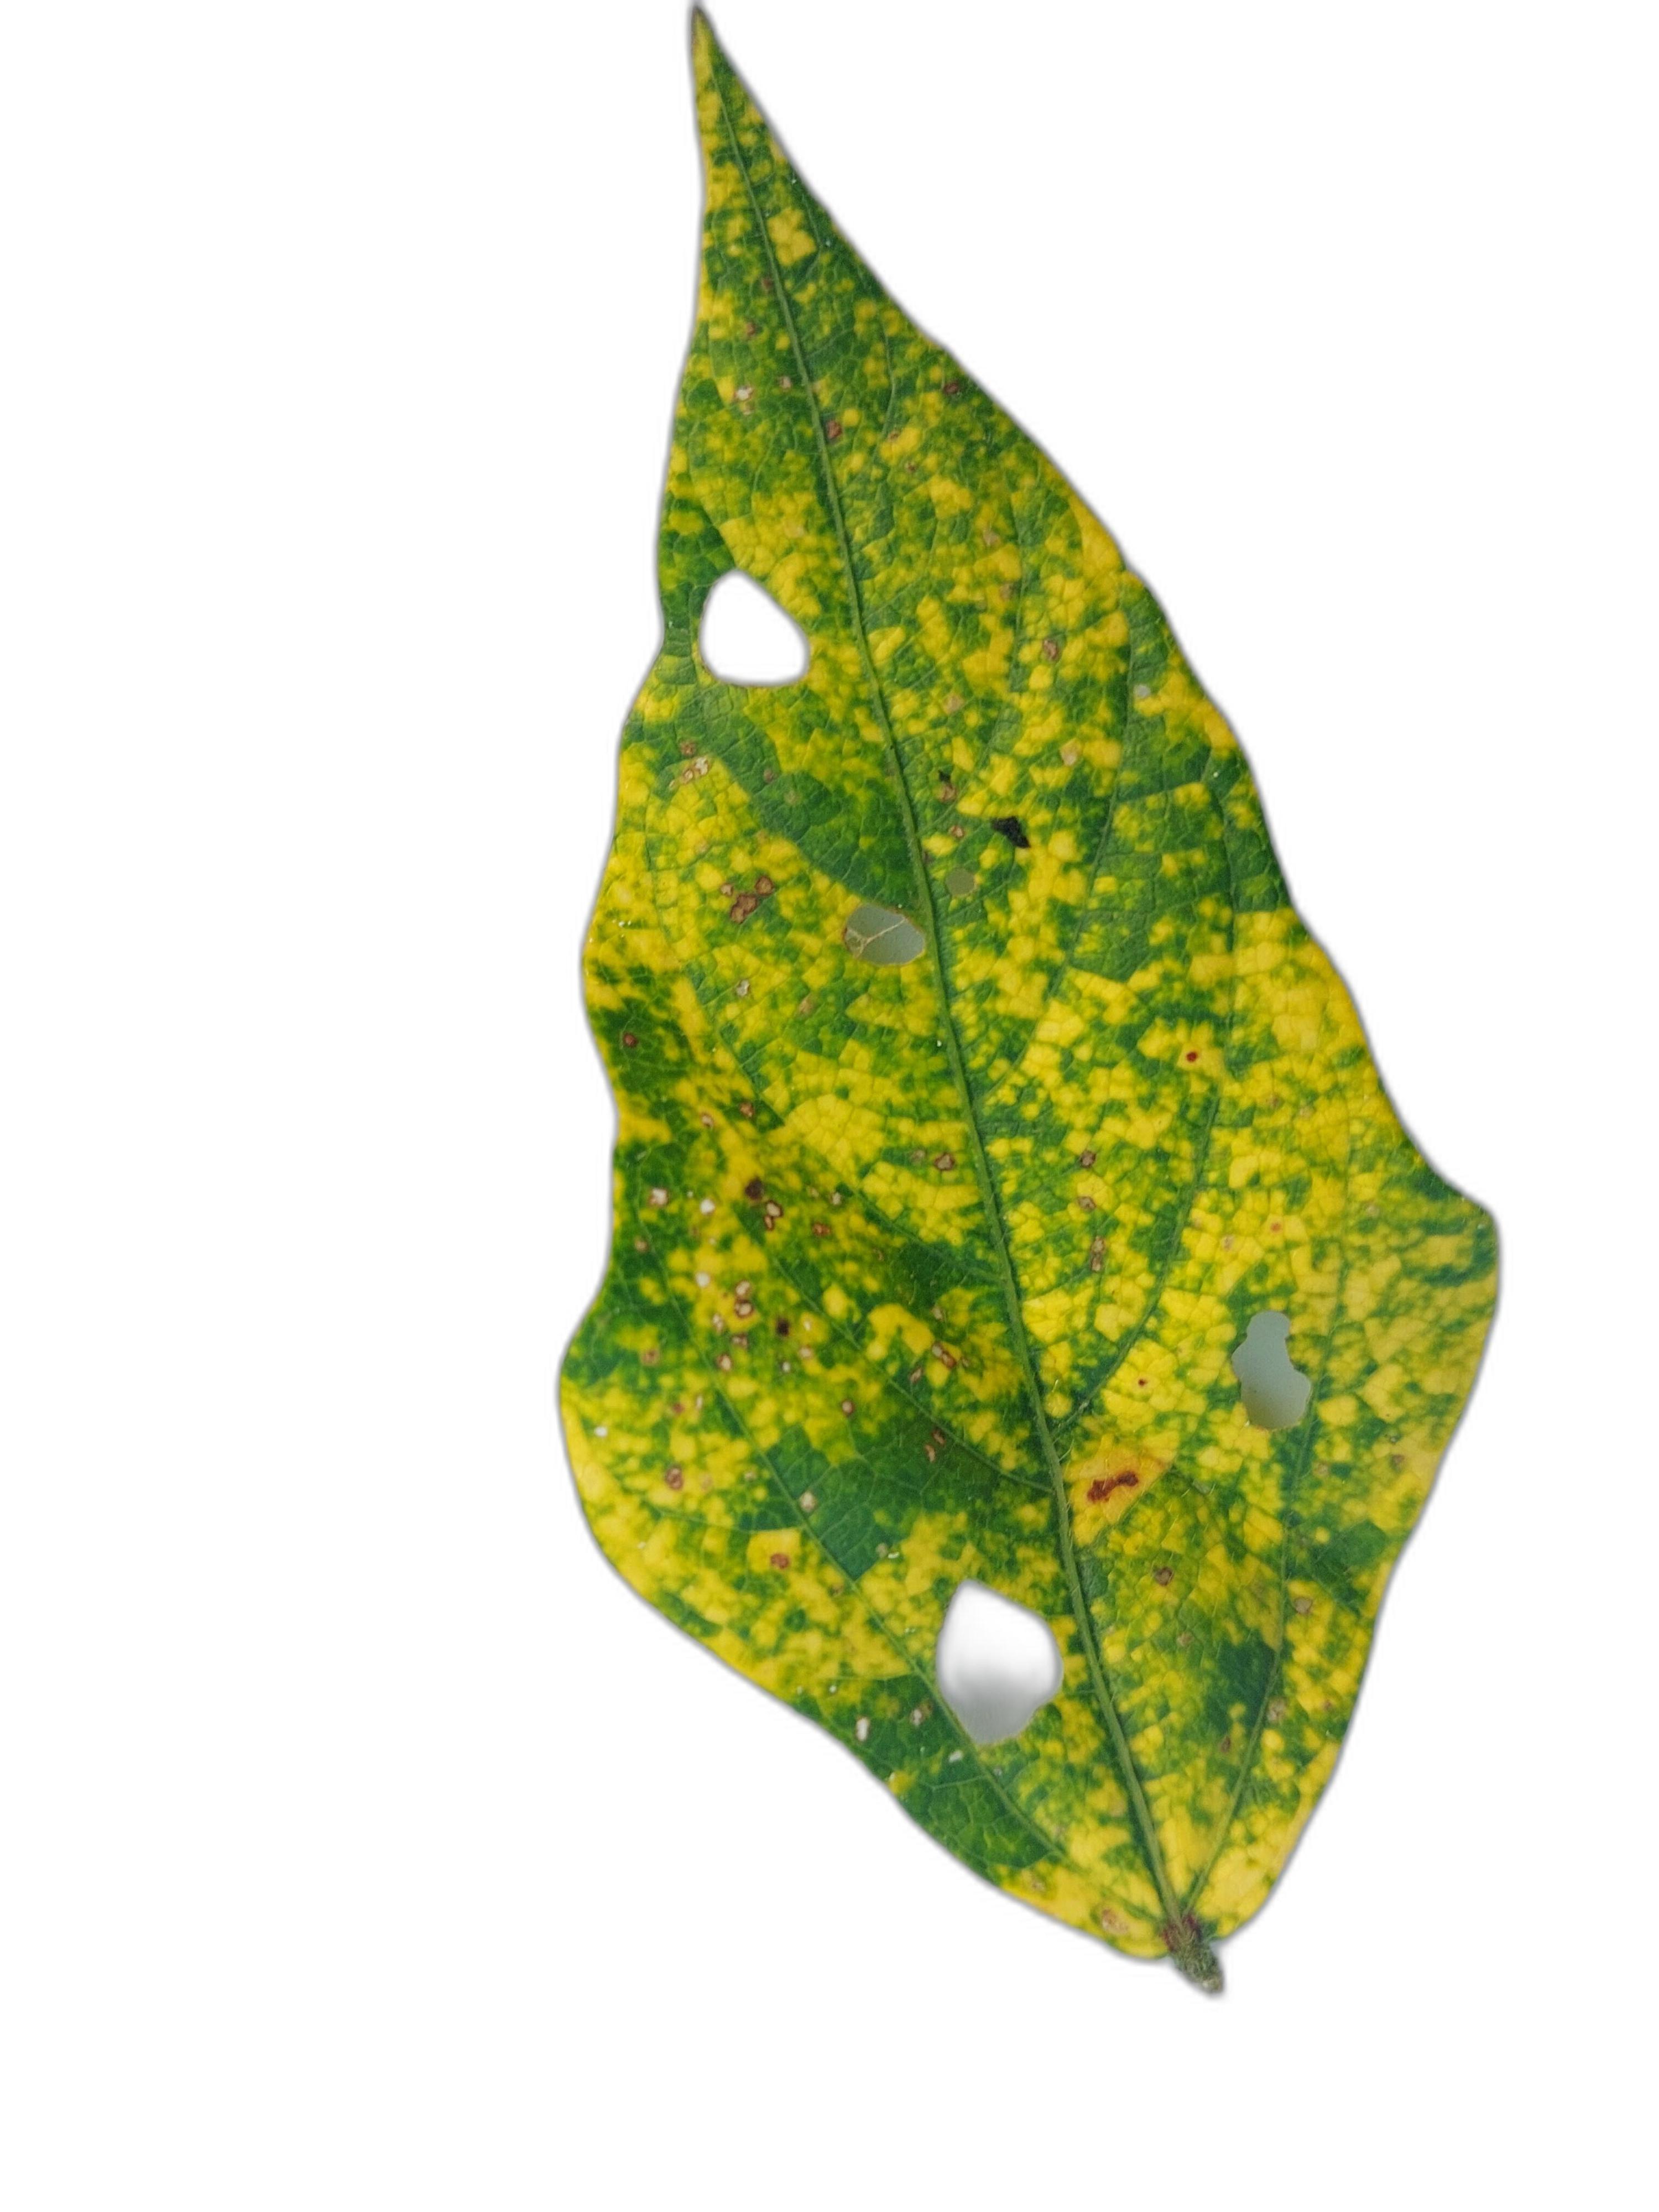
Label: Yellow Mosaic